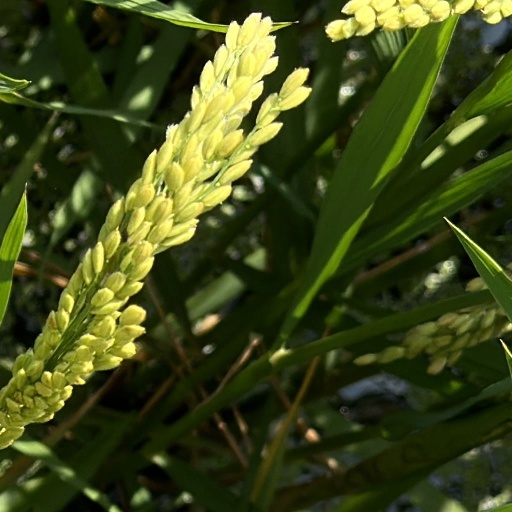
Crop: rice